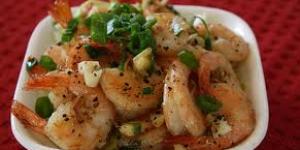
camarones deliciosos